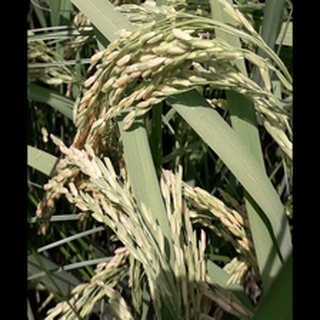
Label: healthy_rice